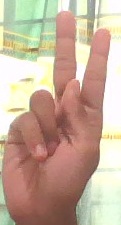
ASL sign: K